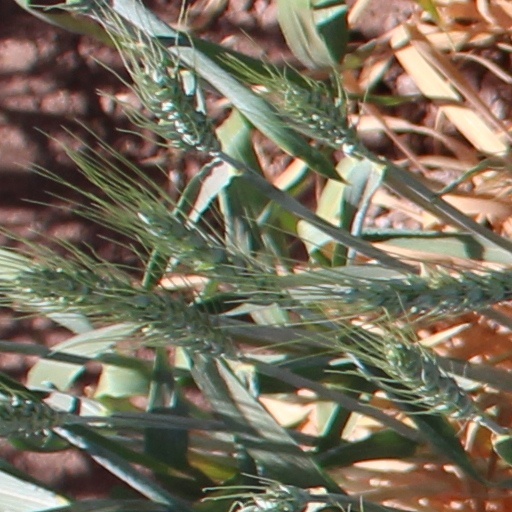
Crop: wheat